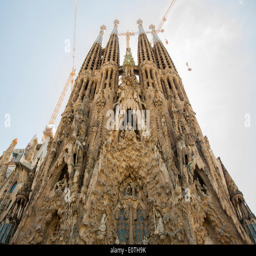
facade of the basilica , built by the architect